Jarbas Vasconcelos

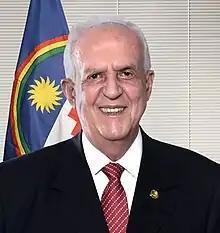
Vasconcelos in 2019

Jarbas Vasconcelos (born 23 August 1942) is a Brazilian politician and lawyer. He represented Pernambuco in the Federal Senate from 2007 to 2015 and for a second term from 2019 to September 2023, when he officially resigned from office and retired from politics. Previously, he was governor of Pernambuco from 1999 to 2006. He is a member of the Brazilian Democratic Movement Party.